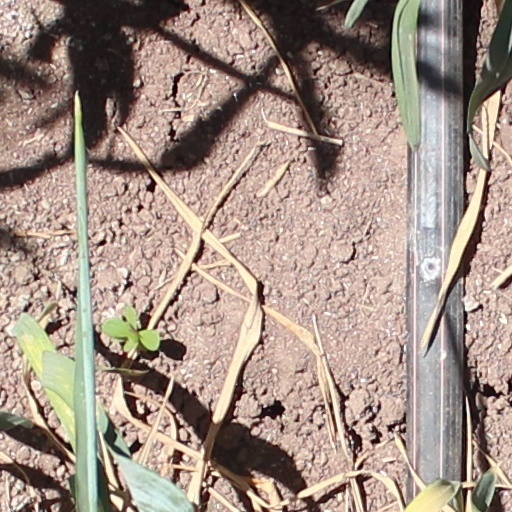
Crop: wheat